Tally marks

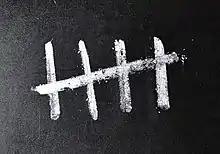
Tally marks on a chalkboard

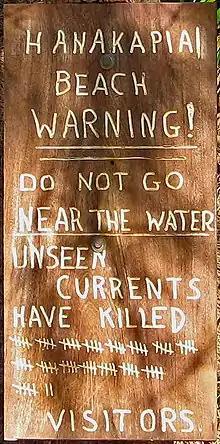
Counting using tally marks at Hanakapiai Beach. The number shown is 82.

Tally marks, also called hash marks, are a form of numeral used for counting. They can be thought of as a unary numeral system.